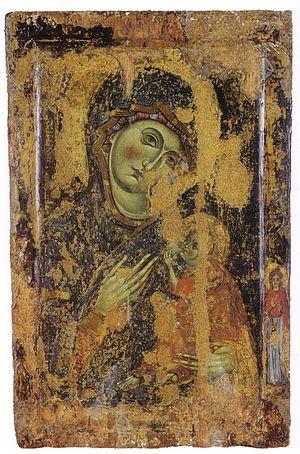
Gilio di Pietro est un peintre documenté à Sienne entre 1247 et 1261, date de sa mort. La seule œuvre parvenue jusqu'à nous est son illustration pour la tavoletta du Biccherna du deuxième semestre 1258, la plus ancienne conservée.